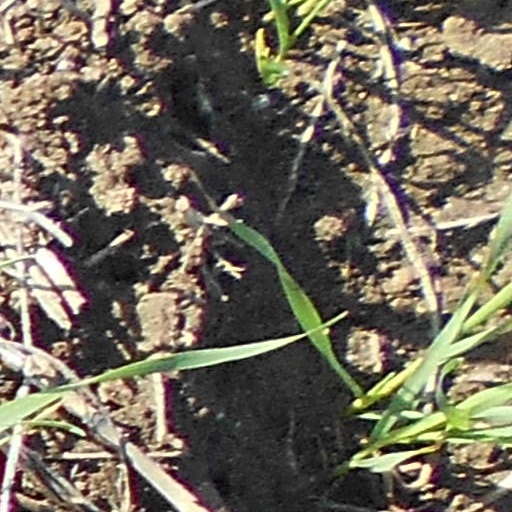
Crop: wheat